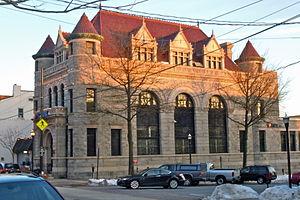
Le borough de Media est le siège du comté de Delaware, situé en Pennsylvanie, aux États-Unis. Sa population s’élevait à 5 327 habitants lors du recensement de 2010, estimée à 5 362 habitants en 2017.